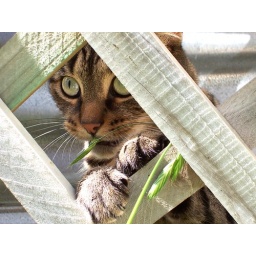
This is my cat Merlin being very cute in the latticework sorrounding my rainwater tank.